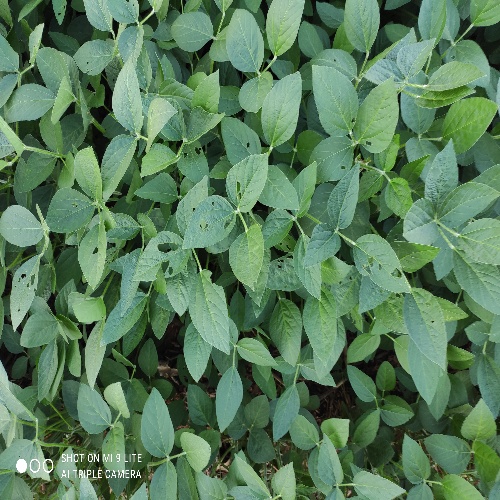
Label: Caterpillar